Trust Territory of the Pacific Islands

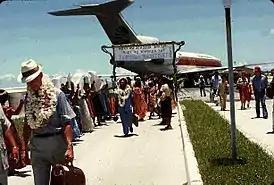
Arrival of UN Visiting Mission, Majuro, 1978. The sign reads, "Please release us from the bondage of your trusteeship agreement."

Spain initially claimed the islands that later composed the territory of the Trust Territory of the Pacific Islands (TTPI). Subsequently, Germany established competing claims over the islands. The competing claims were eventually resolved in favor of Germany when Spain, following its loss of several possessions to the United States during the Spanish–American War, ceded its claims over the islands to Germany pursuant to the German–Spanish Treaty (1899). Germany, in turn, continued to retain possession until the islands were captured by Japan during World War I. The League of Nations formally placed the islands in the former South Seas Mandate, a mandate that authorized Japanese administration of the islands. The islands then remained under Japanese control until captured by the United States in 1944 during World War II.